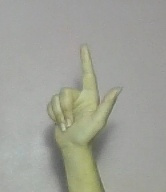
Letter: laam